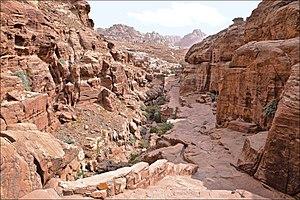
Montée vers le Monastère (Deir) le long du wadi.
La gestion de l'eau à Pétra a forgé la puissance et le niveau de vie des résidents de la capitale de l'ancien royaume nabatéen. Cité parmi les plus puissantes de l'Antiquité, Pétra ne tient pas sa célébrité et sa prospérité, uniquement par ses magnifiques bâtiments creusés et sculptés dans la roche des montagnes environnantes. C’est surtout par son extraordinaire système hydraulique construit au cours des siècles, que Pétra a pu se développer au milieu d'un désert inhospitalier, et devenir une étape stratégique pour les caravanes chamelières, venant de l’Arabie ou de la lointaine Asie et ...apportant les soies, les épices et les parfums, vers les cours d’Europe.